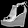
Label: Sandal